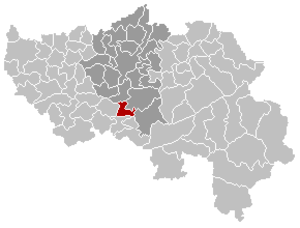
Carte indiquant la localisation de la commune de Comblain-au-Pont dans la Province de Liège.